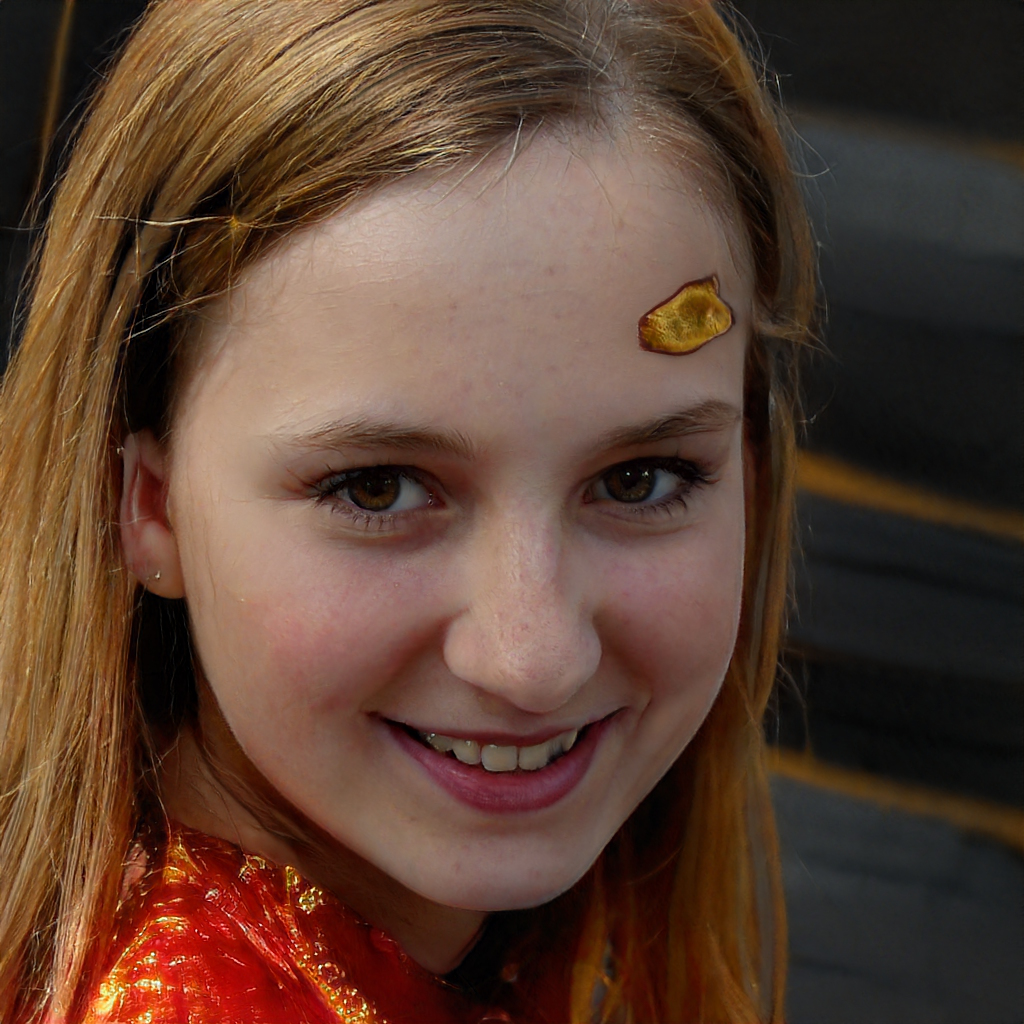
Label: Colored